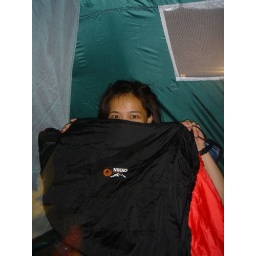
me. we bought new sleeping bags in mixc